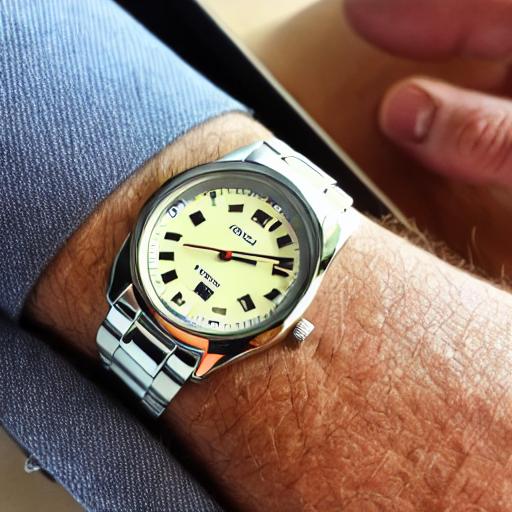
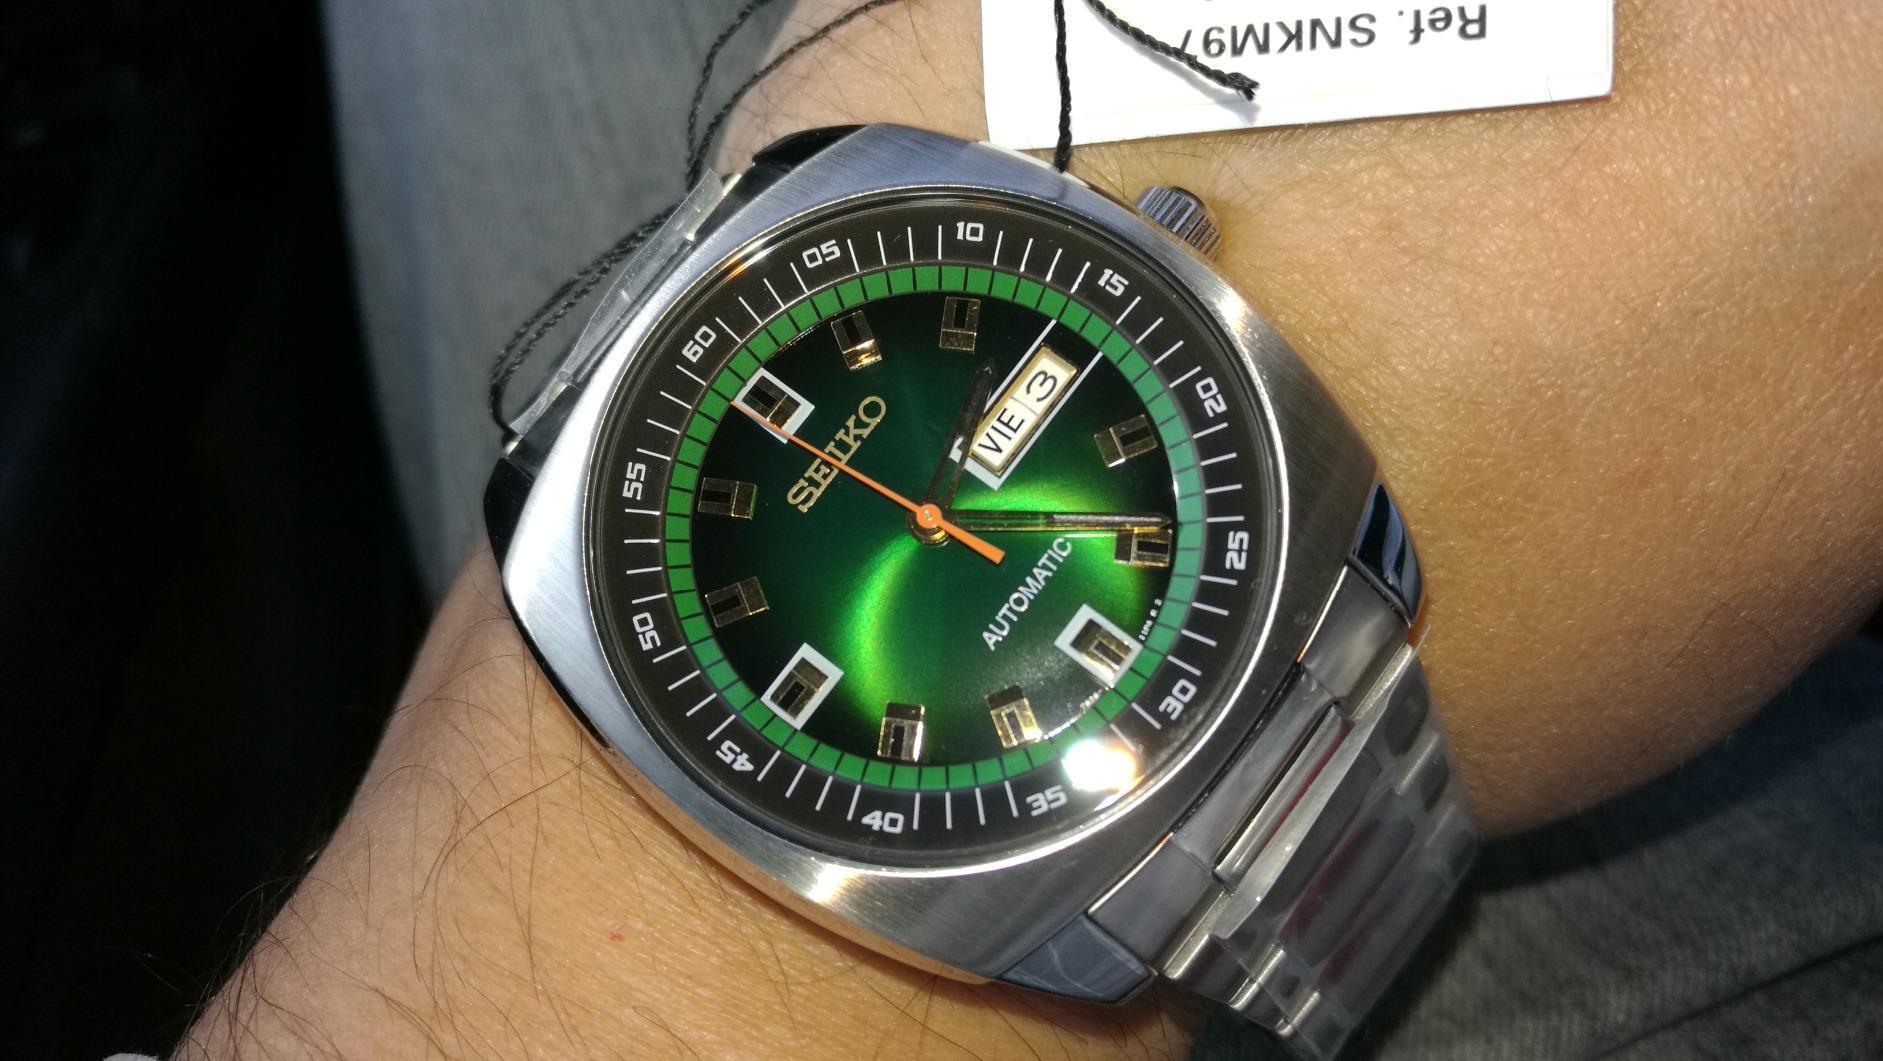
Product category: accessories_watch
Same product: no